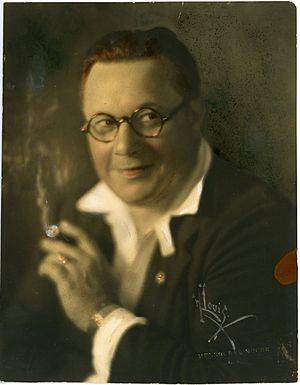
Willard Louis est un acteur, réalisateur et scénariste du cinéma américain.